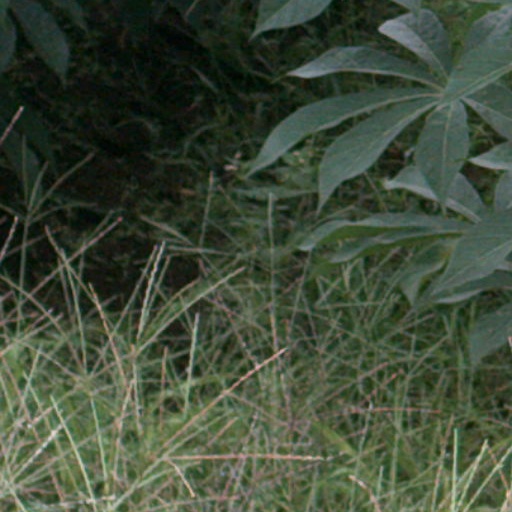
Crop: cassava